The Frank Sinatra Show (radio program)

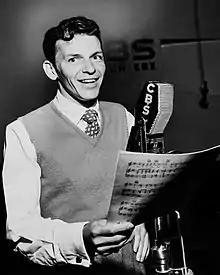
Sinatra in a CBS recording studio, 1944

Plans for another program (this one sponsored) "if Sinatra is not accepted by the Army" were under way in late 1943. He was later classified 4-F, and "The Frank Sinatra Show" debuted January 5, 1944, on CBS, with Ginger Rogers as its first guest star. Sponsored by Lever Brothers' Vimms vitamins, the program replaced that sponsor's "Mayor of the Town". Comedian Bert Wheeler was a regular member of the cast, while Axel Stordahl and his orchestra and the Vimms Vocalists provided additional music. Harlow Wilcox was the announcer.